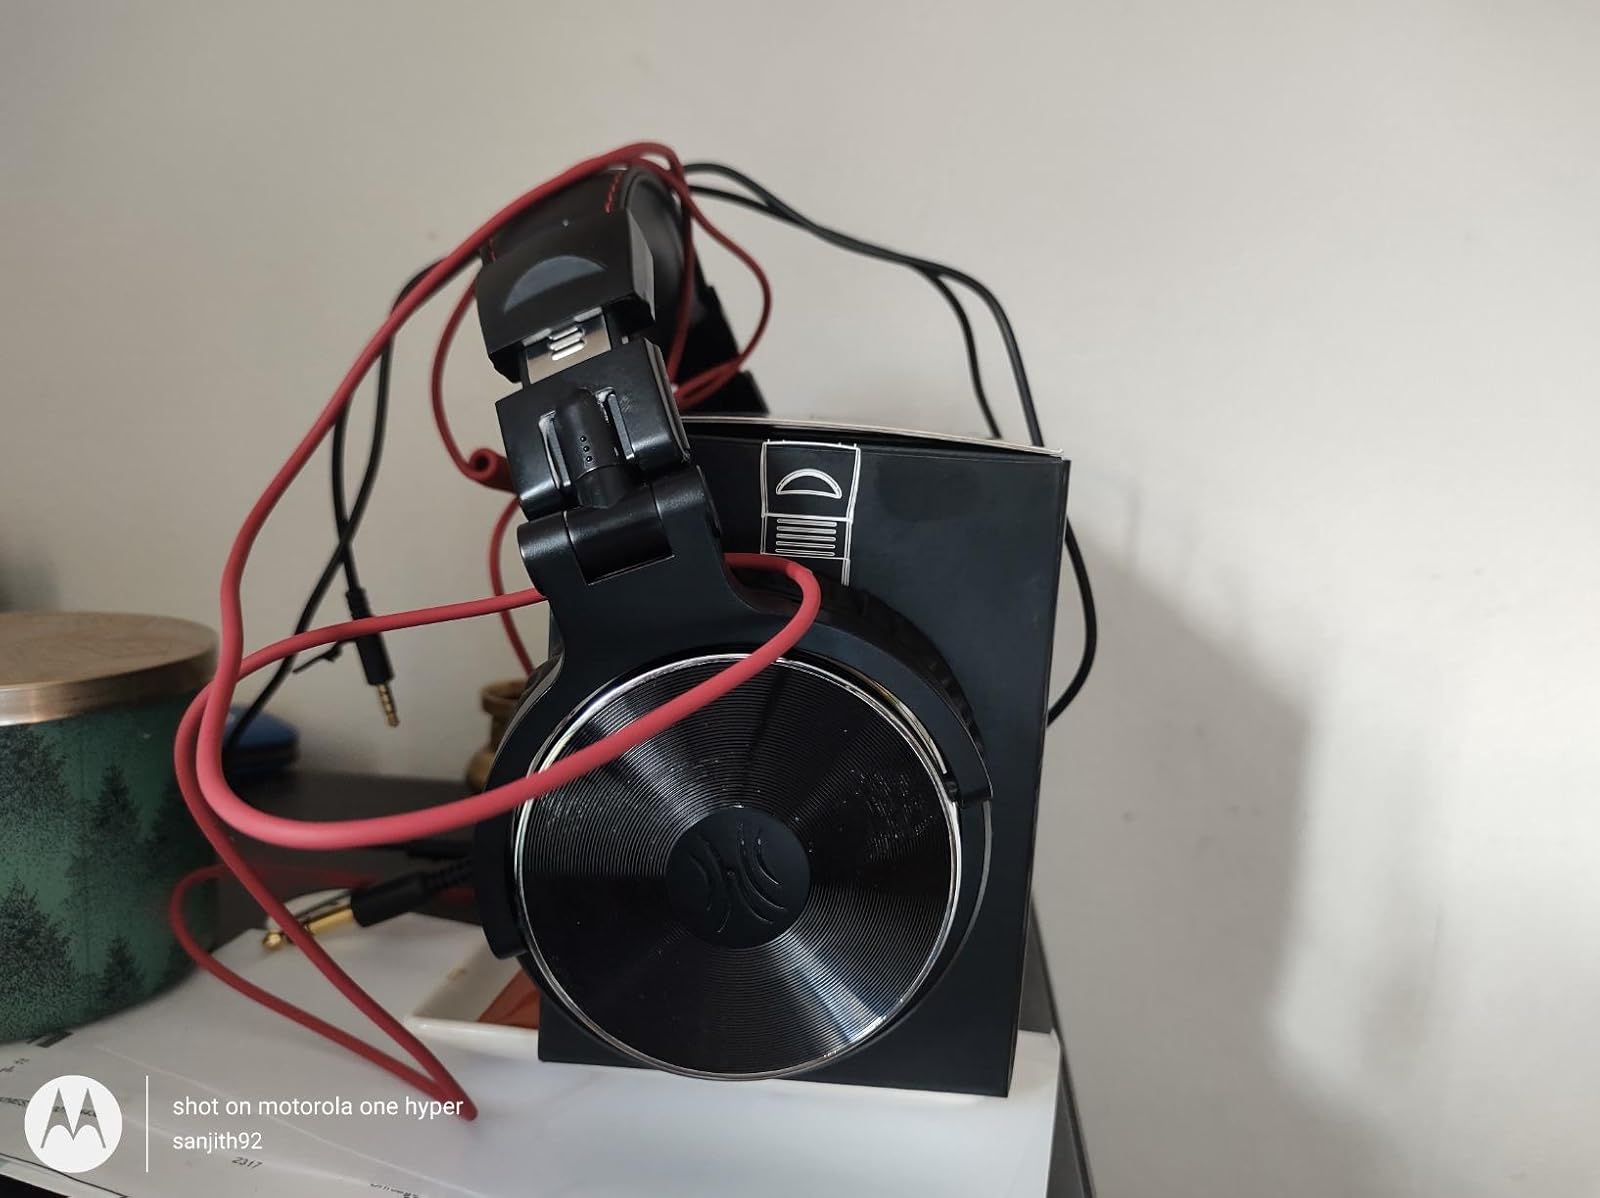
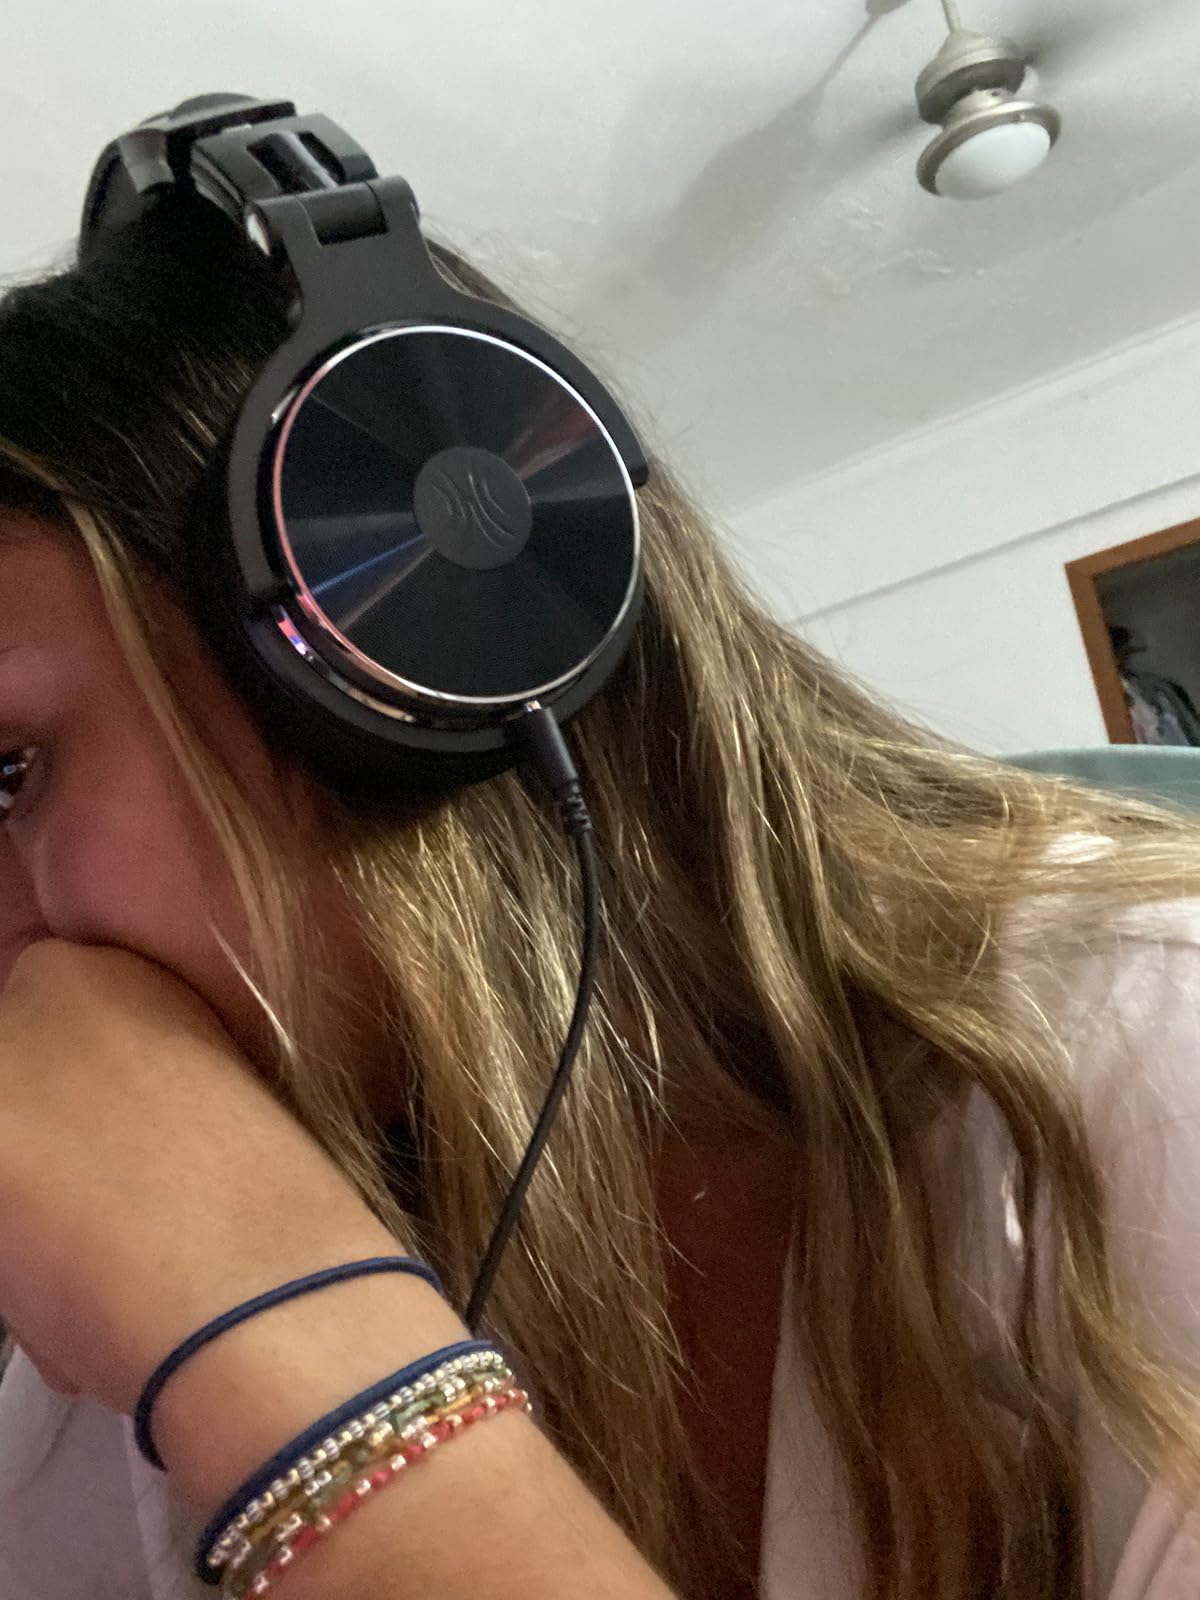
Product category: headphones
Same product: yes